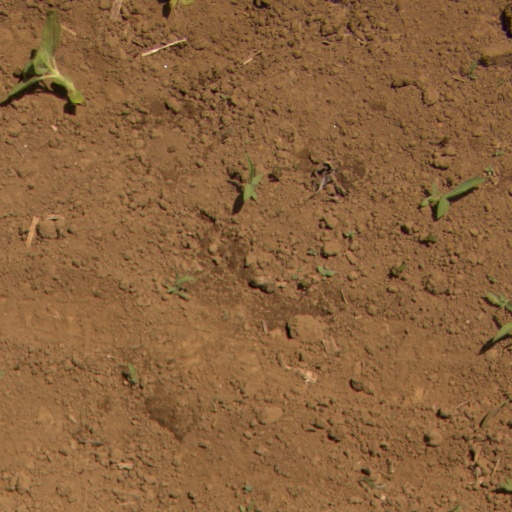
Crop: Jerusalem artichoke